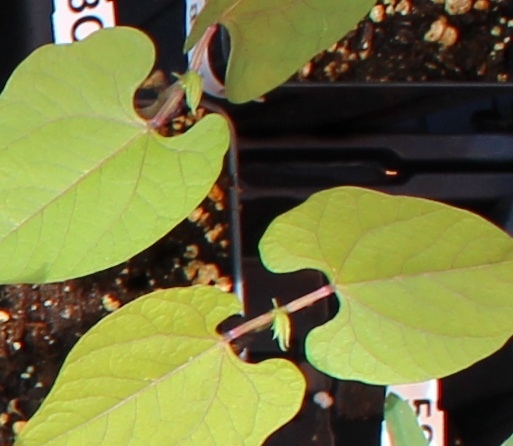
Label: Blackbean